Amelia Island

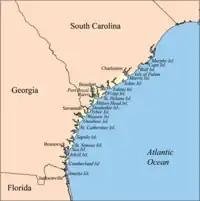
The Sea Islands, of which Amelia is the southernmost island.

The Amelia Island Trail is a part of the East Coast Greenway, a 3,000 mile-long system of trails connecting Maine to Florida.